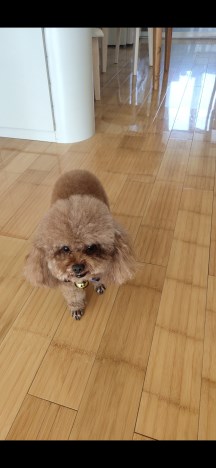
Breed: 7449-n000128-teddy